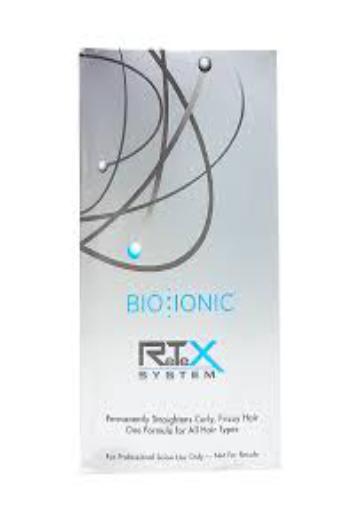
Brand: bio ionic
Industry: Necessities